History of Lamar University

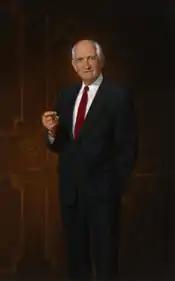
Jack Brooks, Texas legislator responsible for Lamar becoming a 4-year institution

African American veterans of World War II who returned to Southeast Texas found they had no opportunities for postsecondary education or vocational training and chafed over Lamar becoming state supported while it still barred their admission solely on the grounds of race. A group of black leaders calling themselves the Negro Goodwill Council protested to Governor Beauford Jester about the dismal educational inequality in the city and the exclusion of blacks from Lamar State College. They attempted to block passage of the bill to change Lamar into a state-supported senior college, which resulted in John Gray, Lamar's president, creating a black branch of Lamar called Jefferson Junior College. It opened with evening classes at Charlton-Pollard High School. In 1952, James Briscoe, a native Beaumonter and graduate of Charlton-Pollard High School, applied to Lamar. Briscoe's parents were laborers and members of the Beaumont chapter of the NAACP. They courageously supported their son's effort to prove that qualified blacks desired more than junior college offerings and wanted to study in Lamar's new four-year degree programs and avoid the inconvenience of going long distances away from home for a BA degree. Briscoe, a student at Morehouse College in Atlanta since 1950, at the urging of his parents and the Beaumont NAACP, applied to Lamar and was accepted. The admissions office notified him that on the basis of his transcript, he was qualified to enroll for the spring term of 1951. On January 29, when Briscoe went to Lamar with his acceptance letter in hand to register for classes, Lamar's acting president G. A. Wimberly met with Briscoe and explained that a mistake had been made and suggested he apply to TSUN, now named Texas Southern University. State law, he said, created Lamar for whites only. In the summer of 1955, Versie Jackson and Henry Cooper, Jr., became the lead plaintiffs of a class action lawsuit, Jackson v. McDonald, which sought to end Lamar's policy of racial segregation. Lamar Cecil, the federal judge the case came before, ruled on 30 July 1956, that Lamar's “white youth” only admissions policy was unconstitutionality and that September a total of twenty-six blacks were admitted to the college amid violent protests at the campus gates and throughout the region for a number of weeks until Texas Rangers arrived and the rule of law restored.